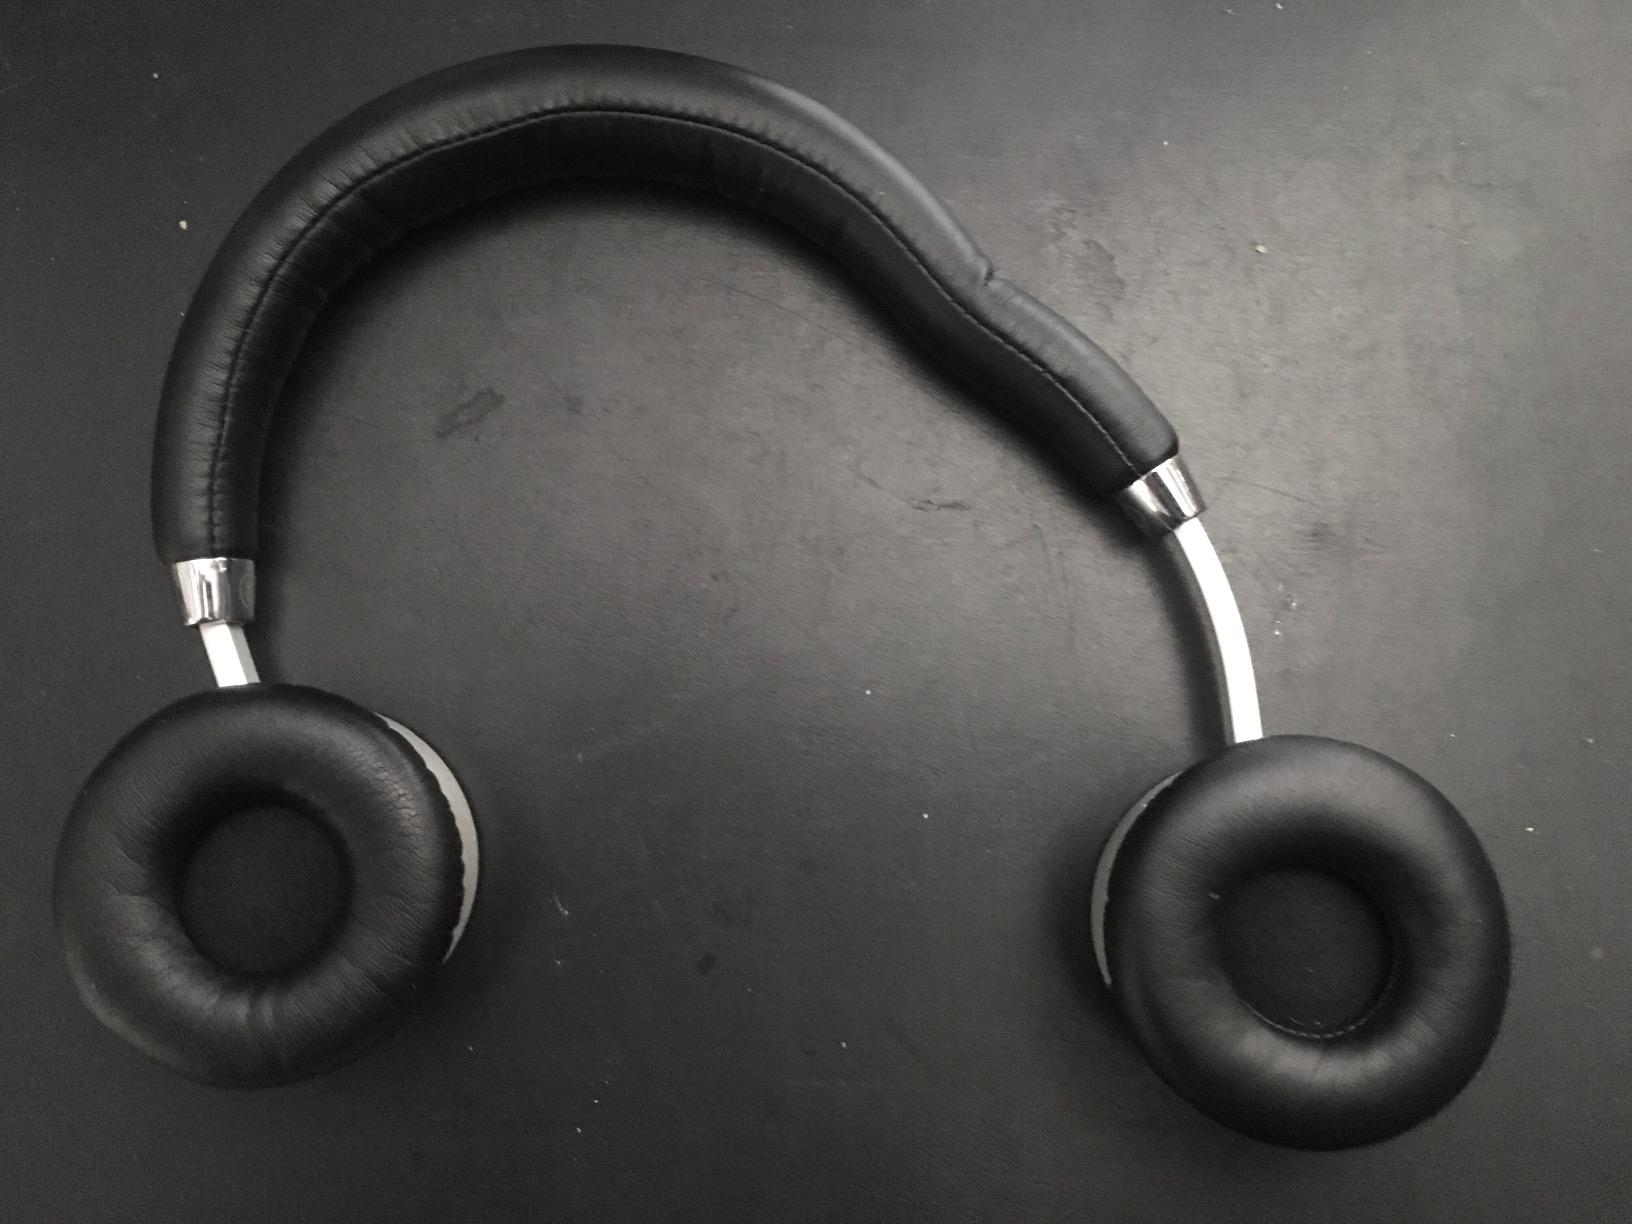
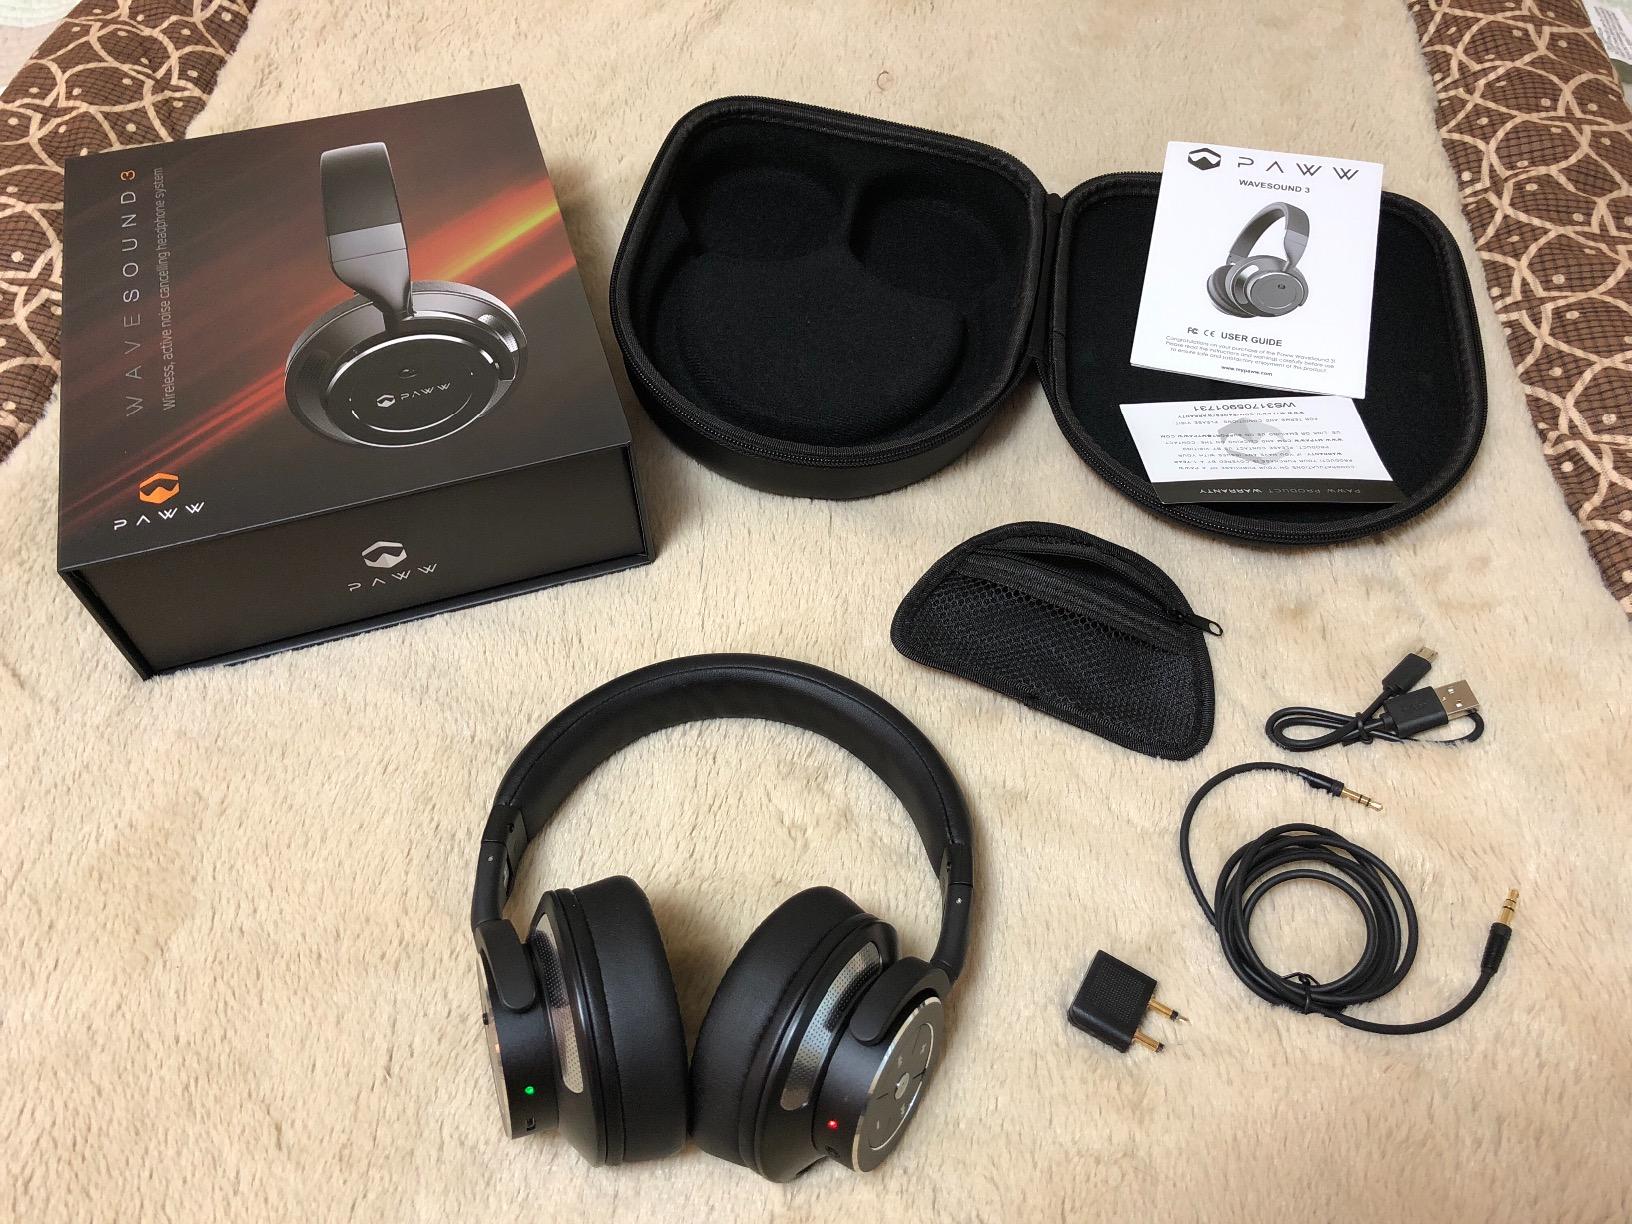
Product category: headphones
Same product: no